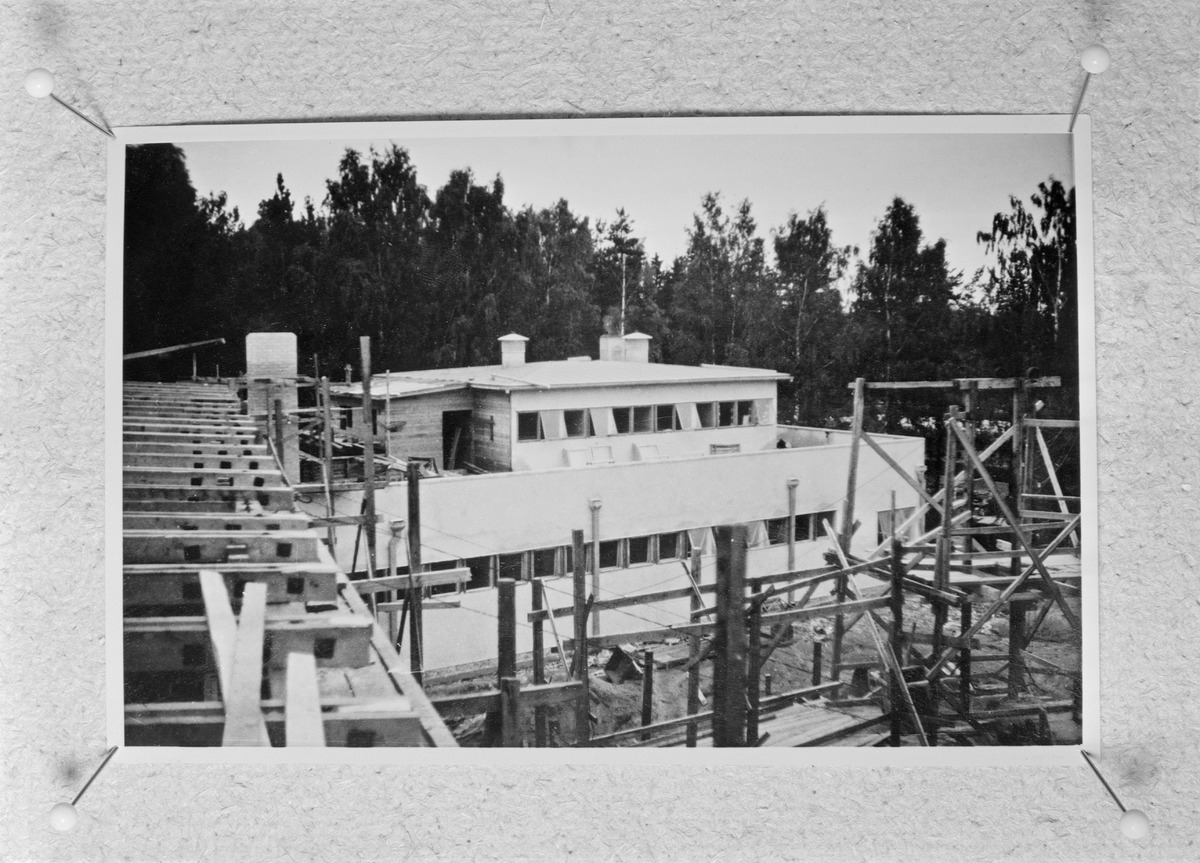
Westendin tennishalli Espoossa rakenteilla
Indoor tennis-court in Westend, Espoo under construction
sisällön kuvaus: Westendin tennishalli Espoossa rakenteilla (valm. 1935) n. 1935. Rakennus toimi myöhemmin MTK:n opistona. content description: Indoor tennis-court in Westend, Espoo under construction in circa 1935.
Kuvaaja: Voutilainen, Erkki, reprokuvaaja
Vuosi: 1930
Paikka: Suomi, Espoo, Westend, Suomi, Espoo, Westend
Aiheet: maatalous; järjestöt; MTK; MTK:n opisto; aikuisopistot; keskusjärjestöt; oppilaitokset; urheiluhallit; tennis; rakentaminen; reproduktio; Finnish agriculture; association; indoor tennis-courts; reproductions